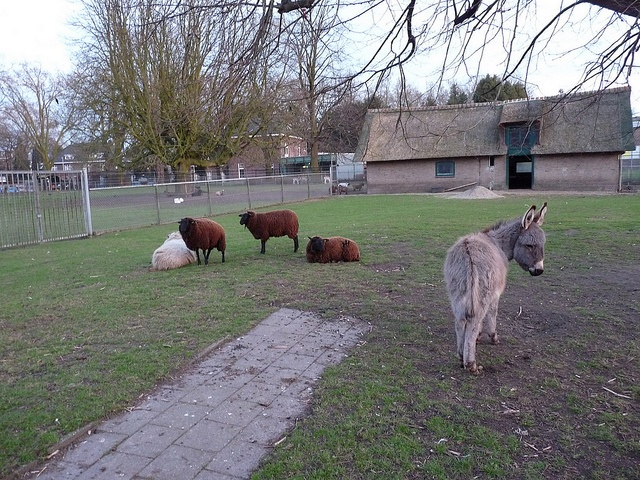
A group of animals on a grassy field.
A cute donkey and some sheep in a grassy fenced area.
A donkey is standing near a few sheep.
A donkey and sheep in grassy area next to a building.
A donkey and four sheep in a field.